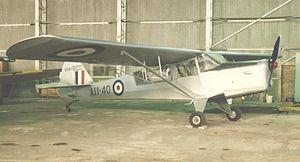
Le Taylorcraft Auster était un avion militaire britannique de liaison et d'observation, conçu et produit par la compagnie Taylorcraft Aeroplanes, Ltd. pendant la Seconde Guerre mondiale.